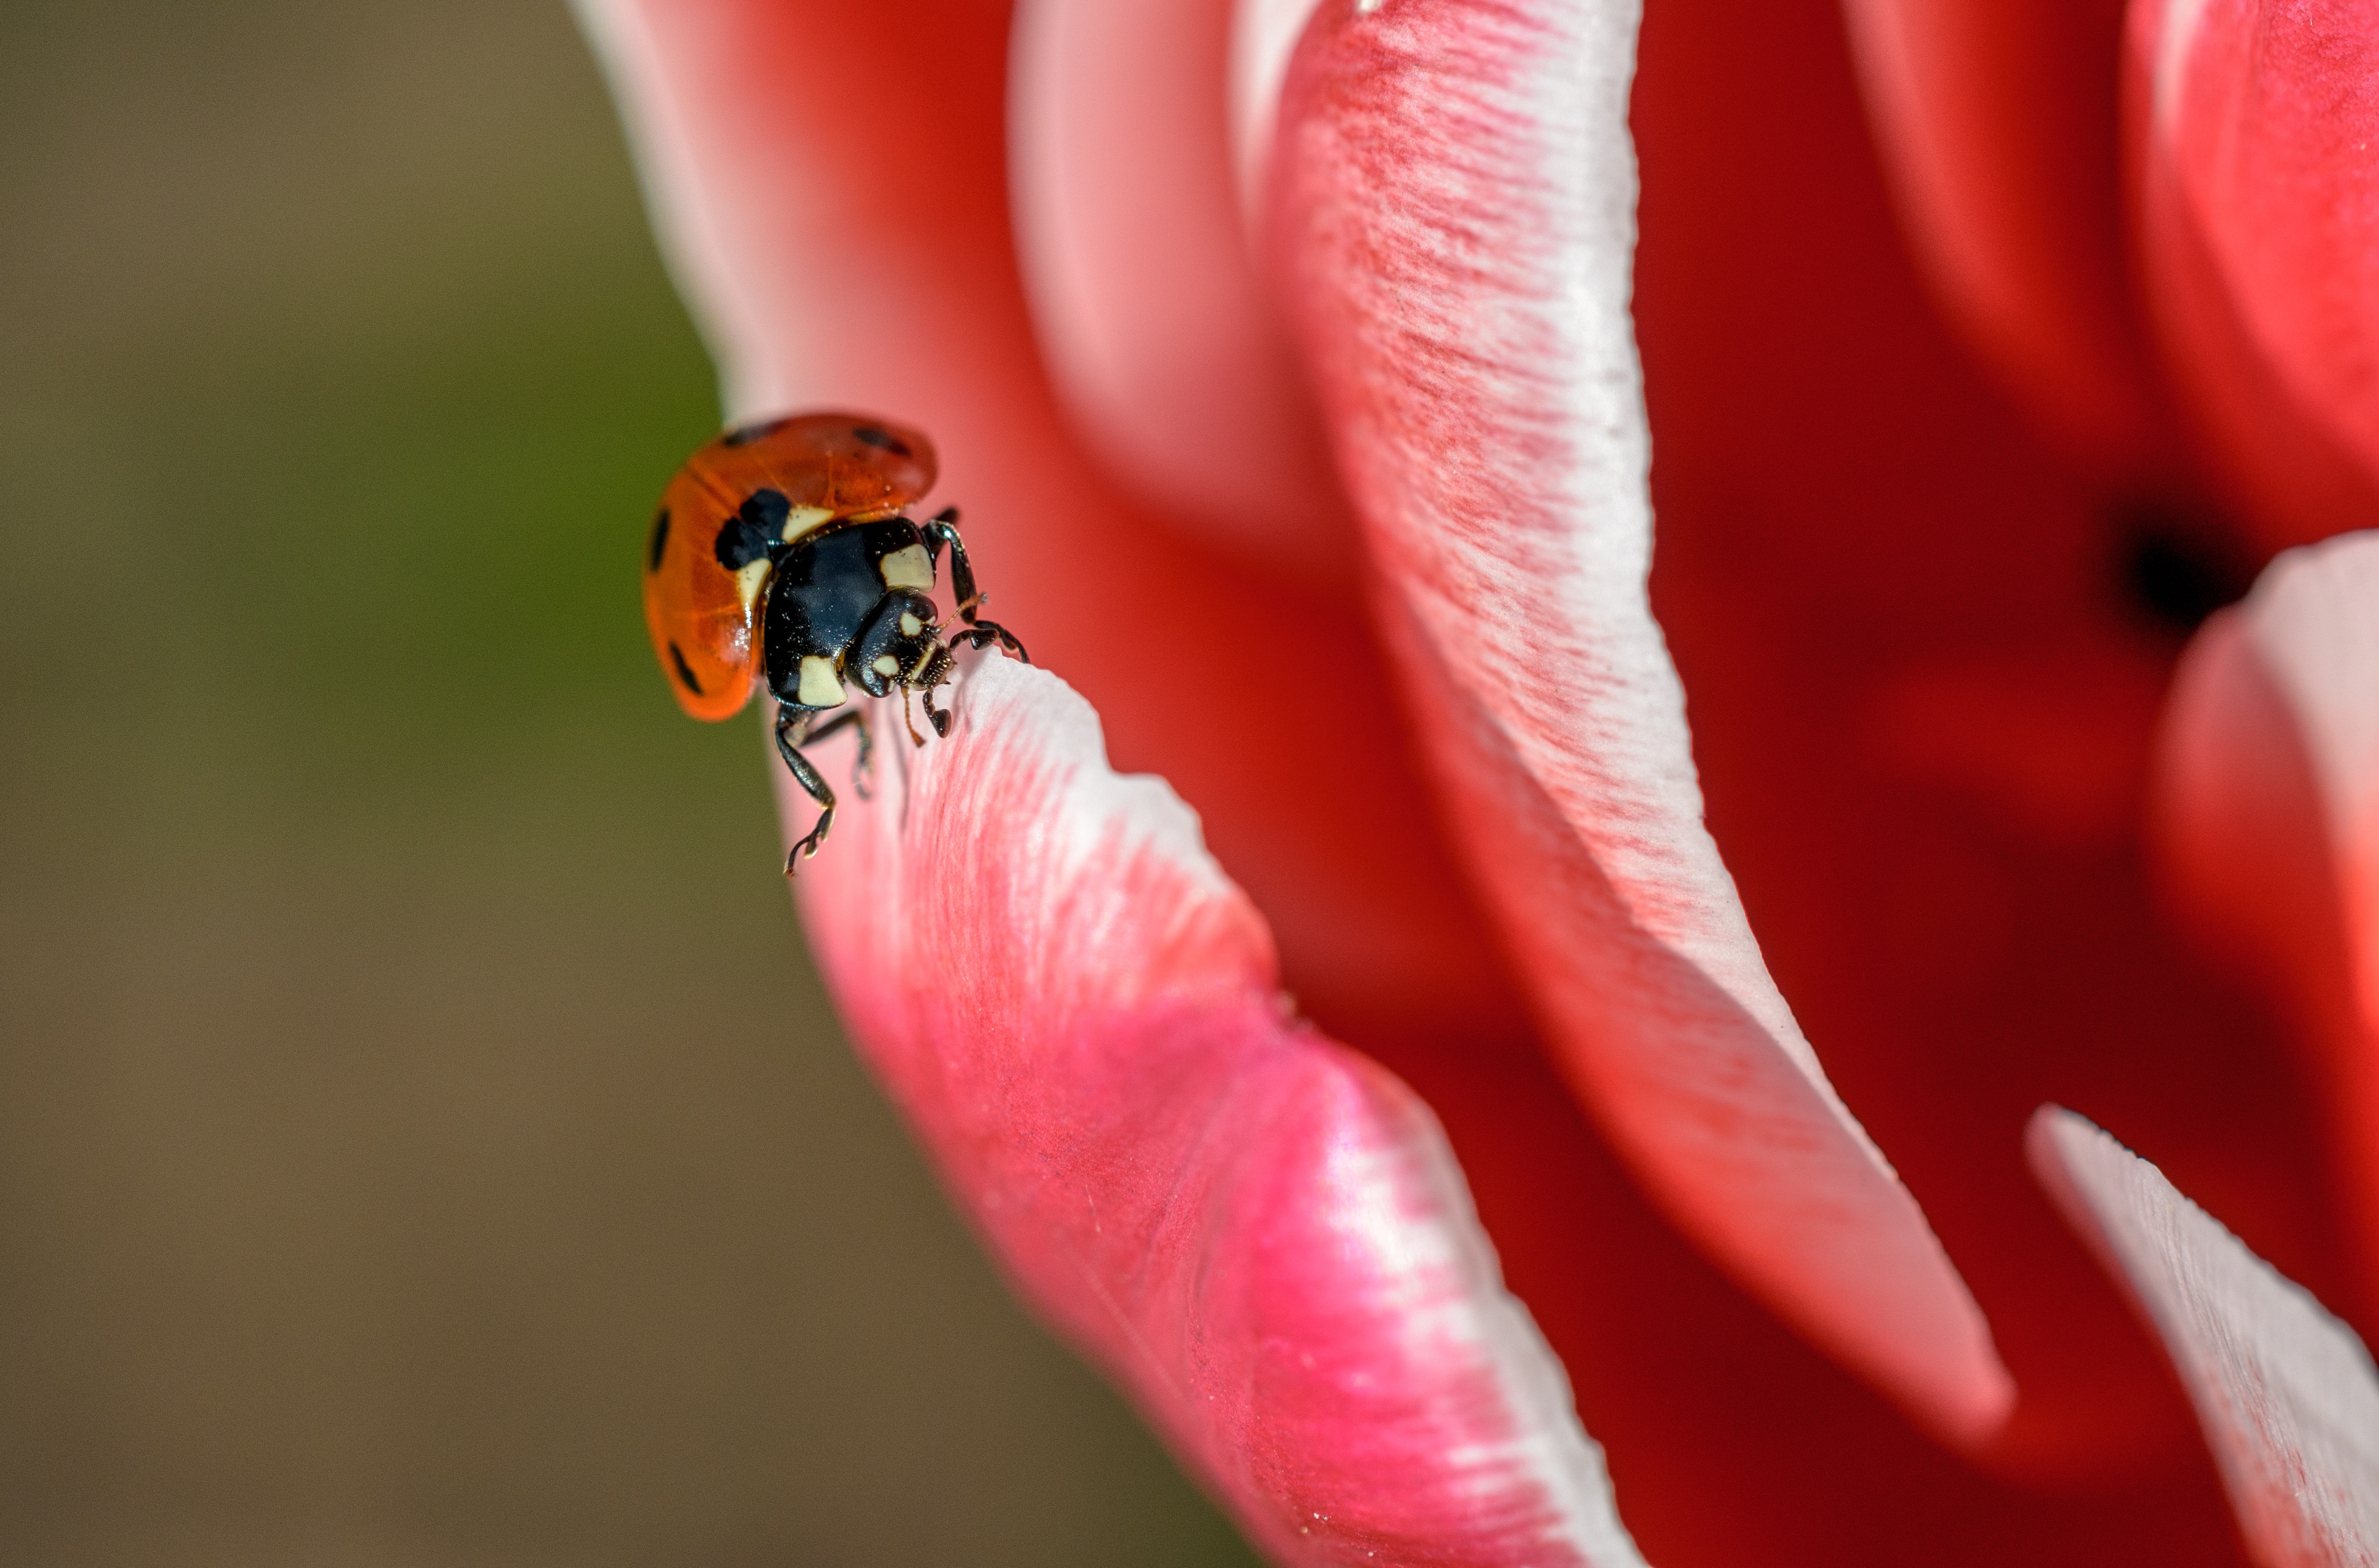
plant, photography, flower, petal, pollen, red, insect, ladybug, bug, closeup, flora, ladybird, invertebrate, close up, macro photography, plant stem